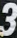
Number: 3